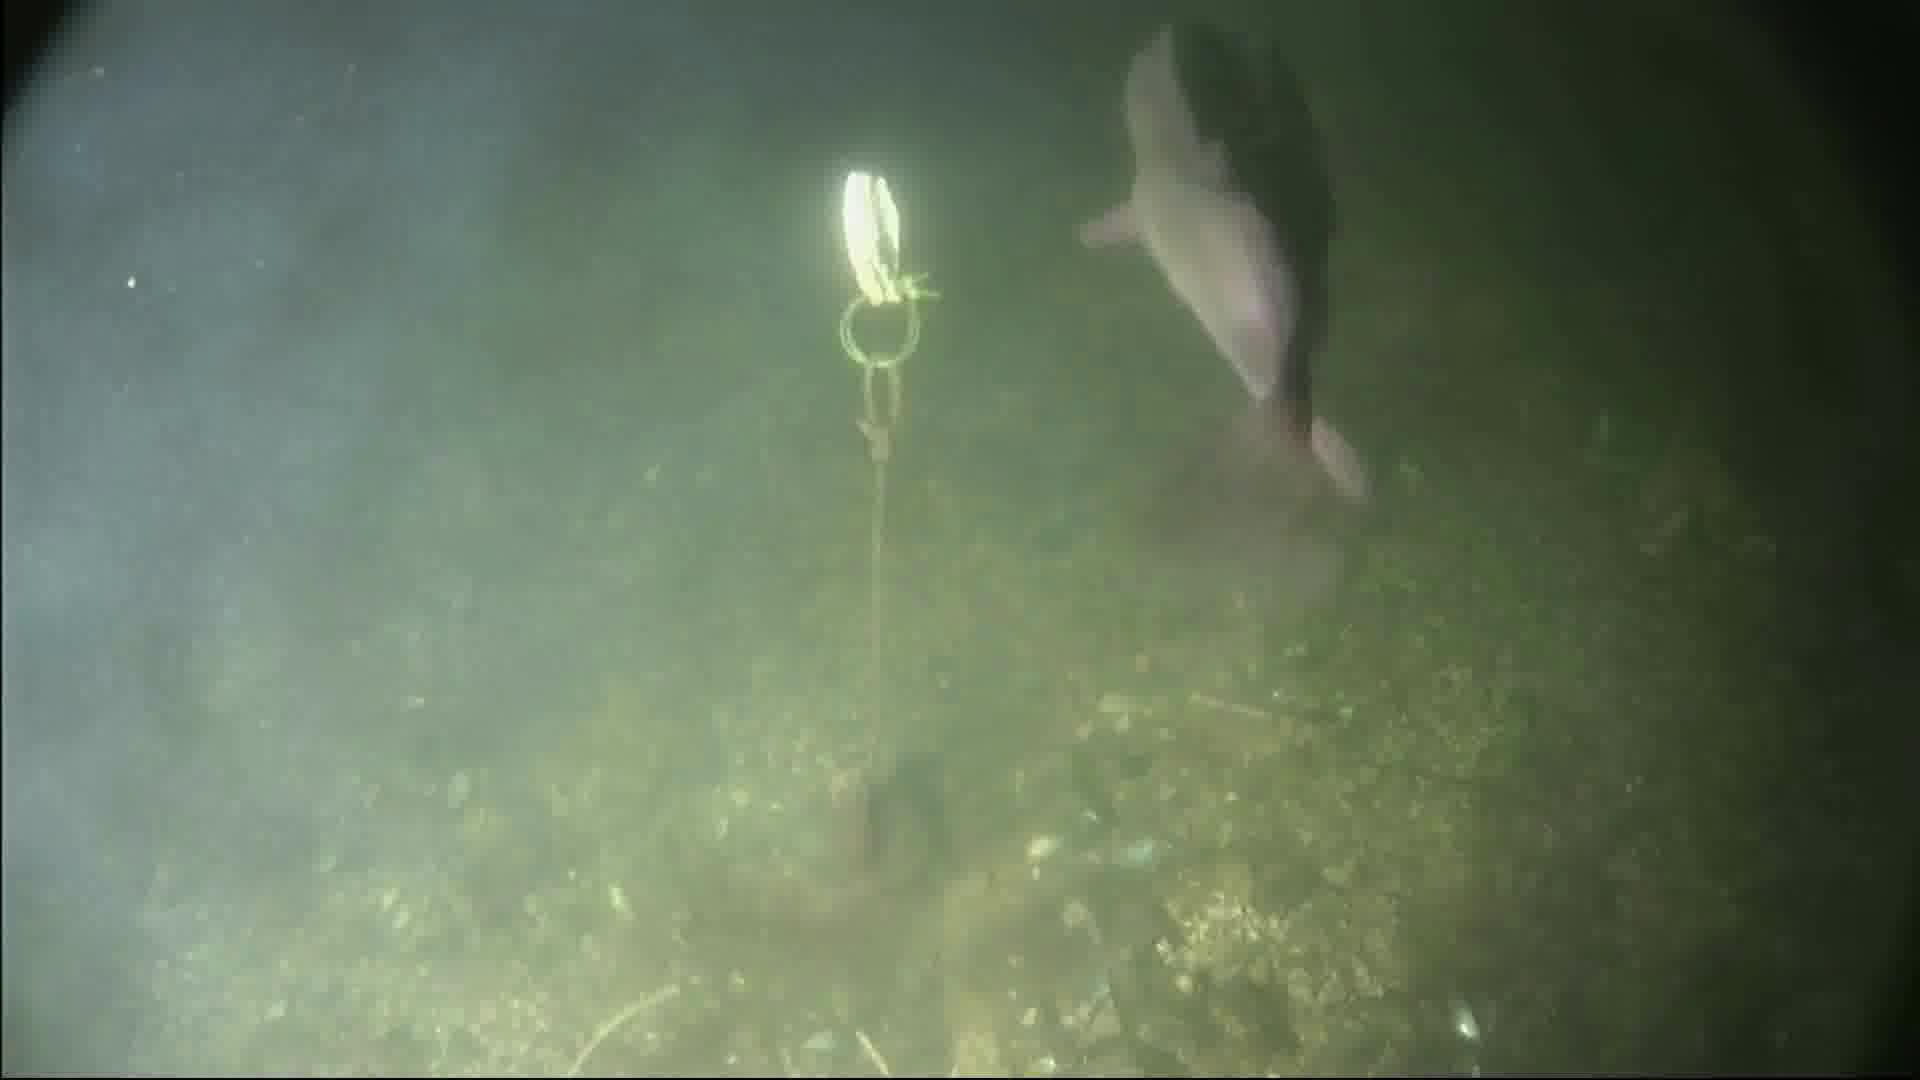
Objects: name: fish
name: crab